Menéndez Pelayo (Madrid Metro)

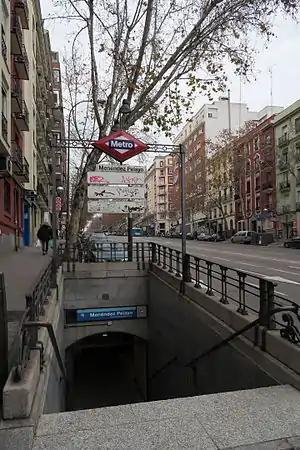

Menéndez Pelayo is a station on Line 1 of the Madrid Metro. It is located in Zone A. It was opened on 8 May 1923. It is named for the Avenida de Menéndez Pelayo, which is named in turn for the scholar Marcelino Menéndez y Pelayo (1856–1912).